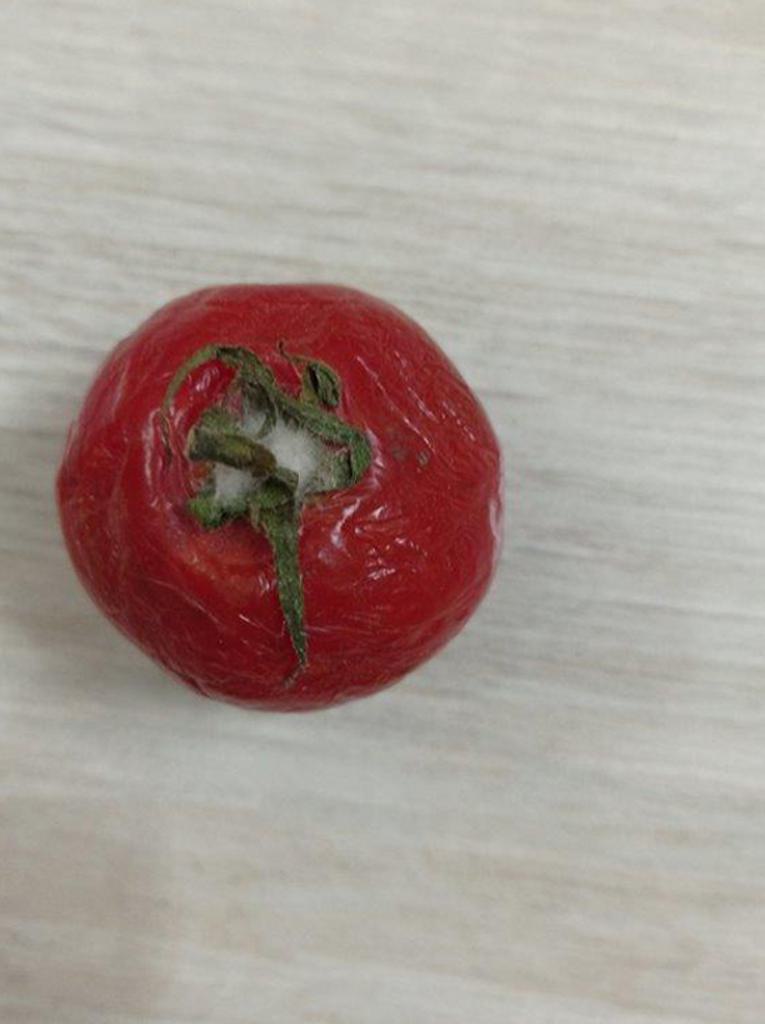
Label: Rotten